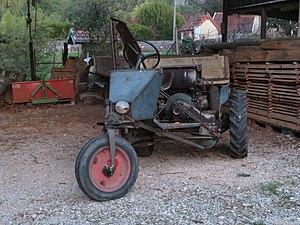
Tracteur Kiva photographié à Cesancey.
Kiva est une marque commerciale d'autofaucheuses. Le véhicule agricole lui-même est par extension couramment nommé un Kiva. Produite dans le Jura, cette autofaucheuse à trois roues a été particulièrement vendue et utilisée dans ce département.
Leschères est une commune française située dans le département du Jura en région Bourgogne-Franche-Comté.